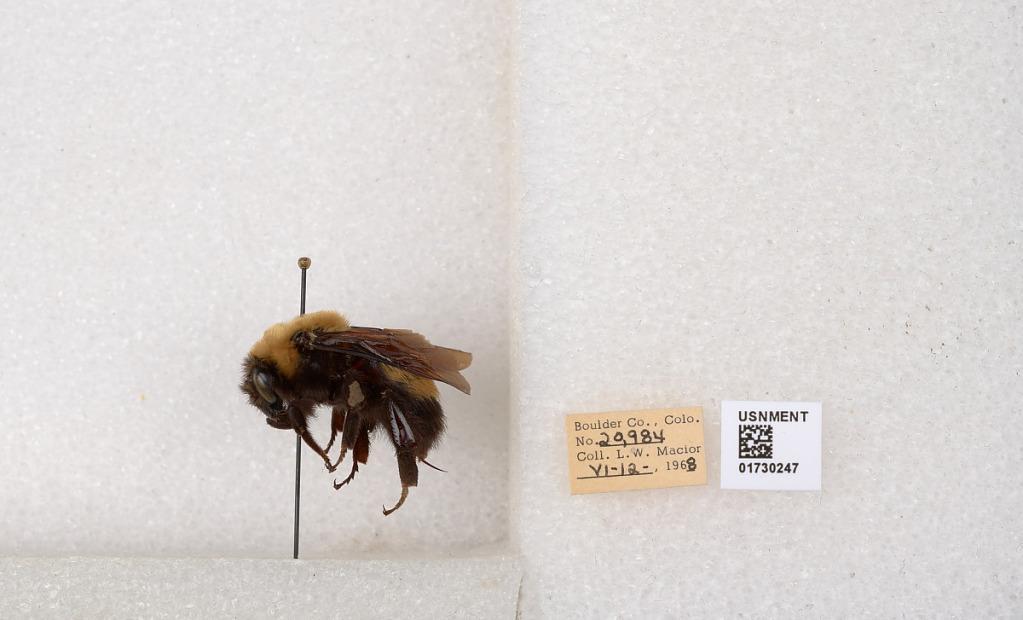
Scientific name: Bombus (Bombus) nevadensis Cresson